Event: Nepal Earthquake
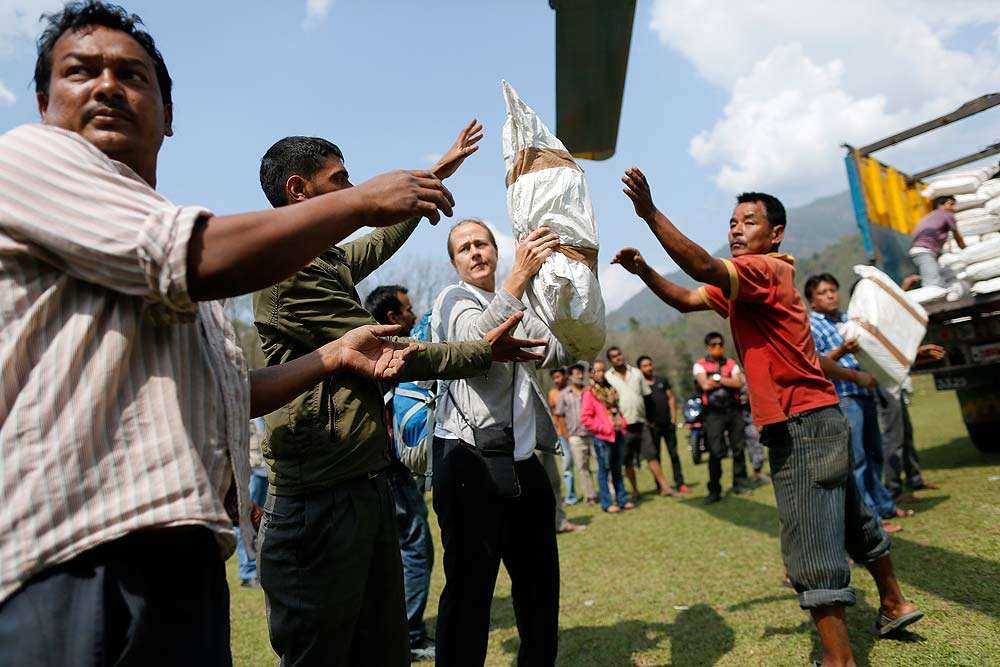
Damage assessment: no_damage